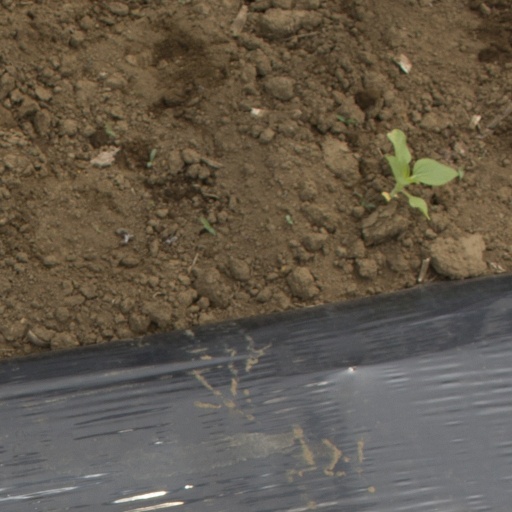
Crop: Jerusalem artichoke